COVID-19 pandemic in Arizona

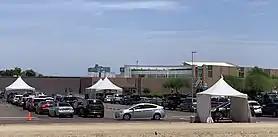

PCR Testing for COVID-19 by the Arizona Department of Health Services began on March 2. Additional testing in Arizona has been implemented by Sonora Quest Laboratories, the Mayo Clinic in Arizona, ASU BioDesign Institute and the Translational Genomics Research Institute's division in Flagstaff. On Saturday, May 2, a testing blitz began with the goal of testing 10,000-20,000 people each Saturday for three weeks and two additional weeks were added. As COVID-19 cases continued to rise in June, testing capacity has struggled to meet demand. On July 9, Ducey announced that testing capacity would be increased at Sonora Quest Laboratories (with up to 35,000 tests processed per day by the end of the month and 60,000 tests per day by the end of August) and in a partnership between ADHS and the ASU BioDesign Institute to make their saliva based COVID-19 test available in high demand areas. In addition, ADHS announced that the number of sites that provide free COVID-19 tests will increase to include new locations in Maryvale and south Phoenix funded by the Federal Government as well as the ASU testing sites which are funded by ADHS. On July 12, Arizona was ranked last of the fifty states and Washington DC for meeting a COVID-19 testing target developed by the Harvard Global Health Institute.